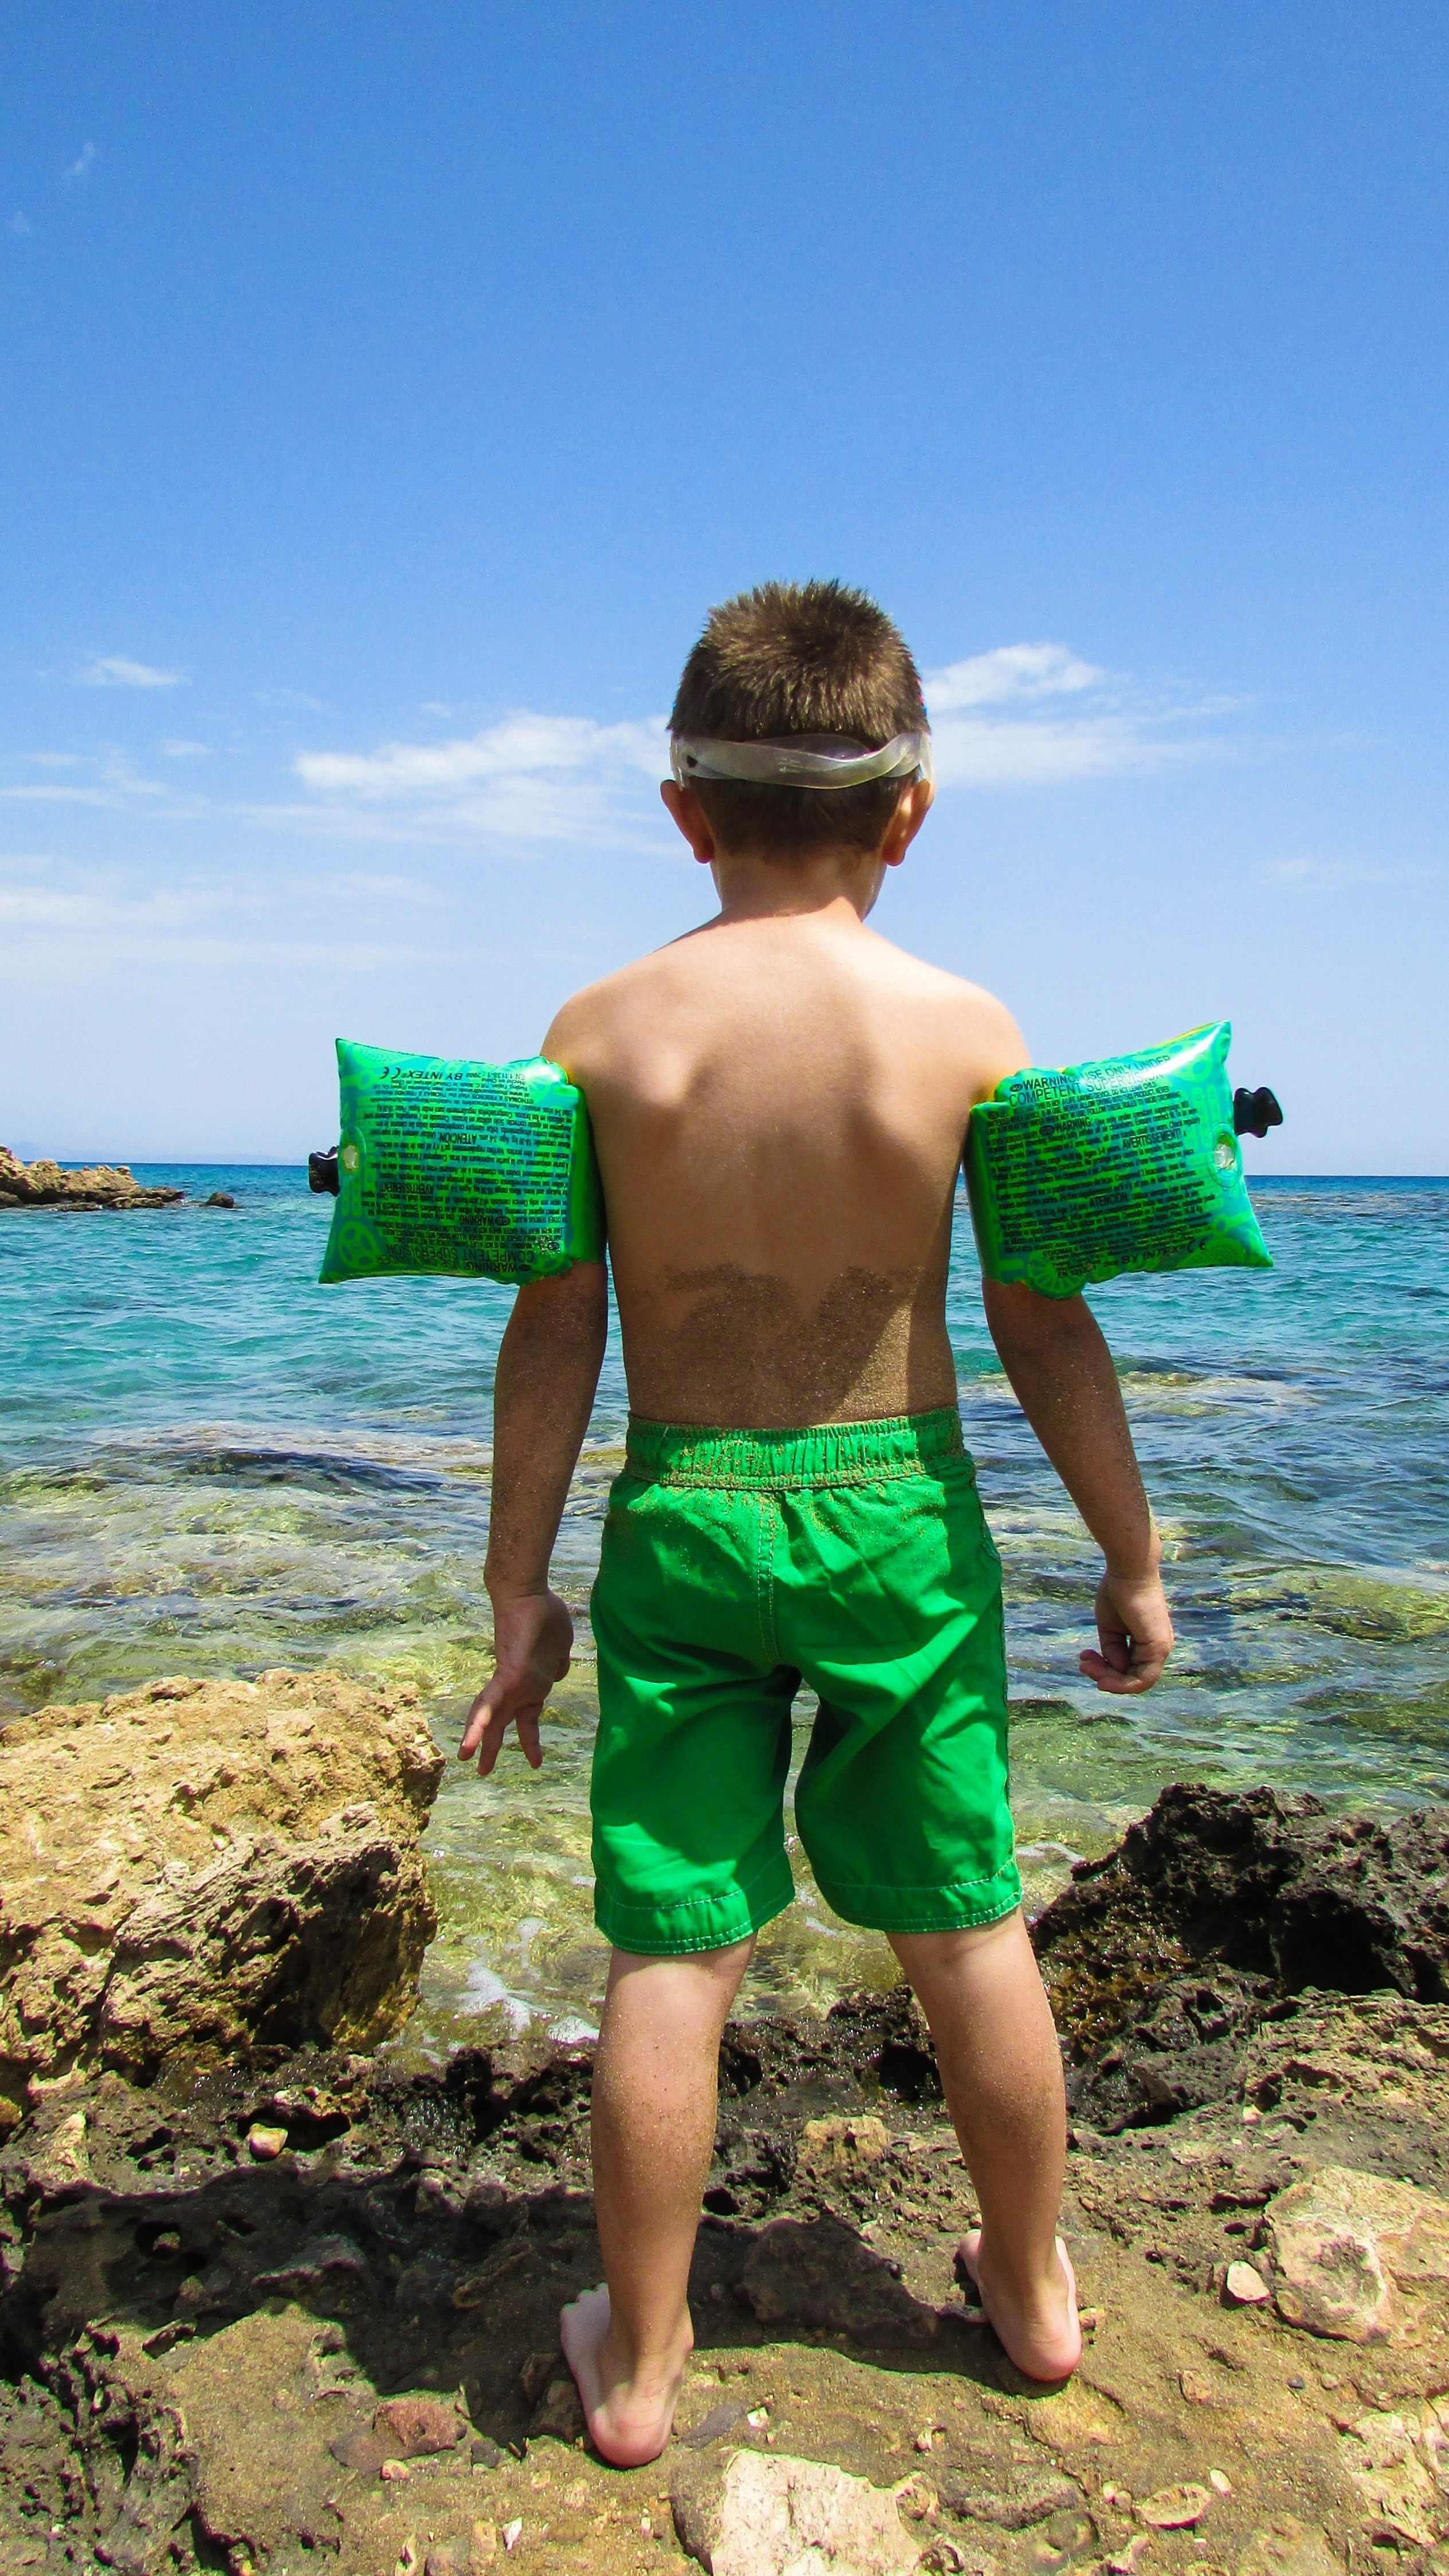
beach, sea, coast, water, sand, ocean, boy, kid, looking, summer, vacation, child, body of water, fun, happy, tropics, vacations